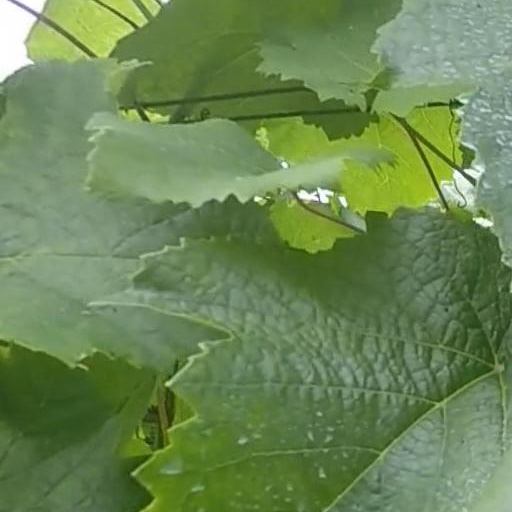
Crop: grape